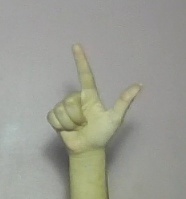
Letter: laam